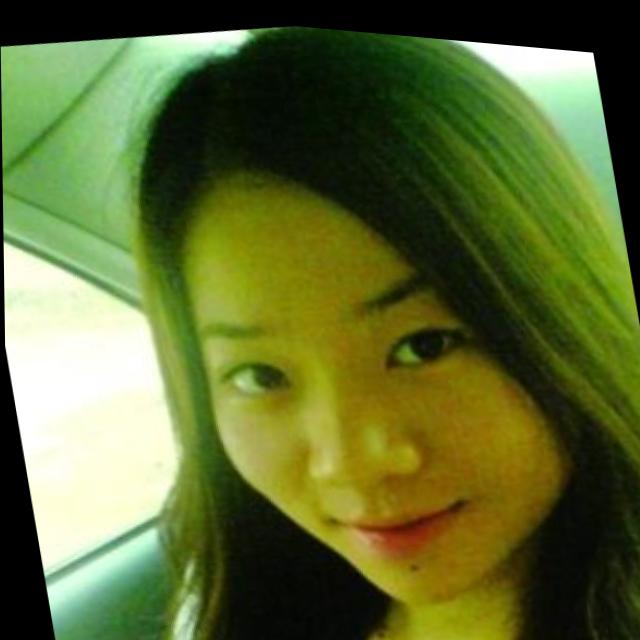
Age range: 13-20